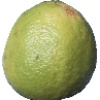
Label: limes